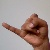
The image shows a hand gesture representing the letter 'J' in Indian Sign Language.